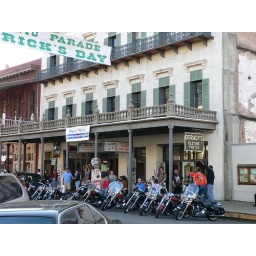
Gathering of motorcycles in &amp;quot;Old Sacramento.&amp;quot; I liked the juxtaposition of the old buildings and the shiny new motorcycles.